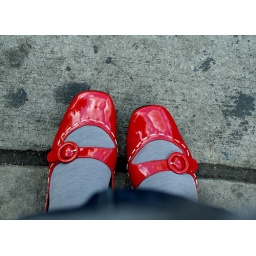
there are clouds in my shoes